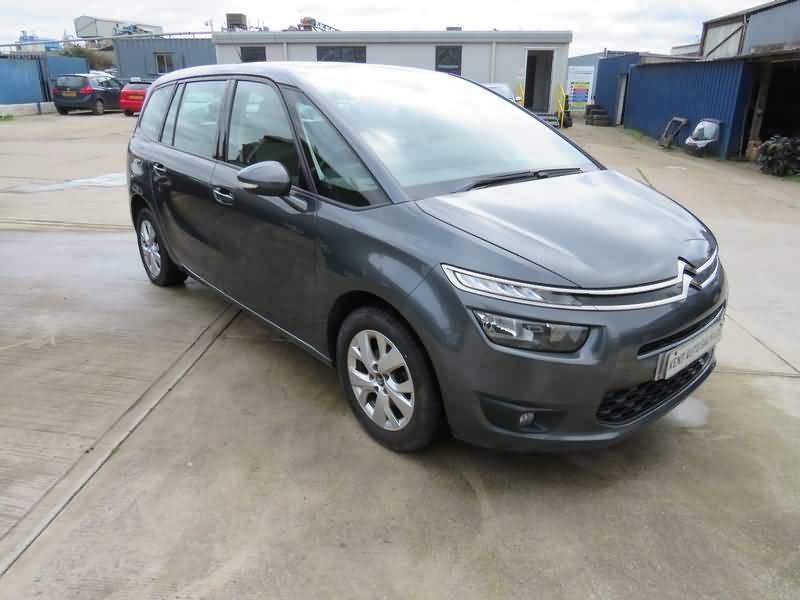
Aucun dommage détecté.
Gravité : aucun